Phil Gaimon

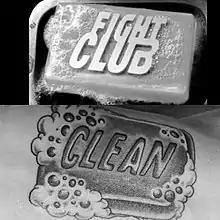
"The first rule of Fight Club is: you do not talk about Fight Club." "Fight Club" film 1999. Soap bar logo from movie poster. (above) Cyclist Phil Gaimon's "clean" tattoo (below).

Gaimon is vocal about performing without performance-enhancing drugs, and commissioned a tattoo of a bar of soap with the word "CLEAN" on his right bicep. Since retiring from participating in professional event brands, Gaimon has generated social media engagement by attempting to beat "king-of-the-mountain" (KOM) records on the digital app Strava. He also has created a video series called "Worst Retirement Ever" of his KOM attempts on YouTube.